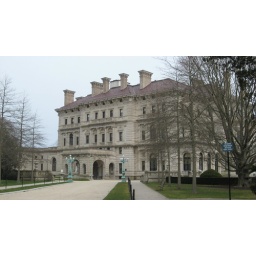
Our Summer cottage. &amp;quot;The Breakers&amp;quot; - former home of the Vanderbilts. Named because of the ocean heard breaking over the rocks.